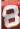
Number: 8